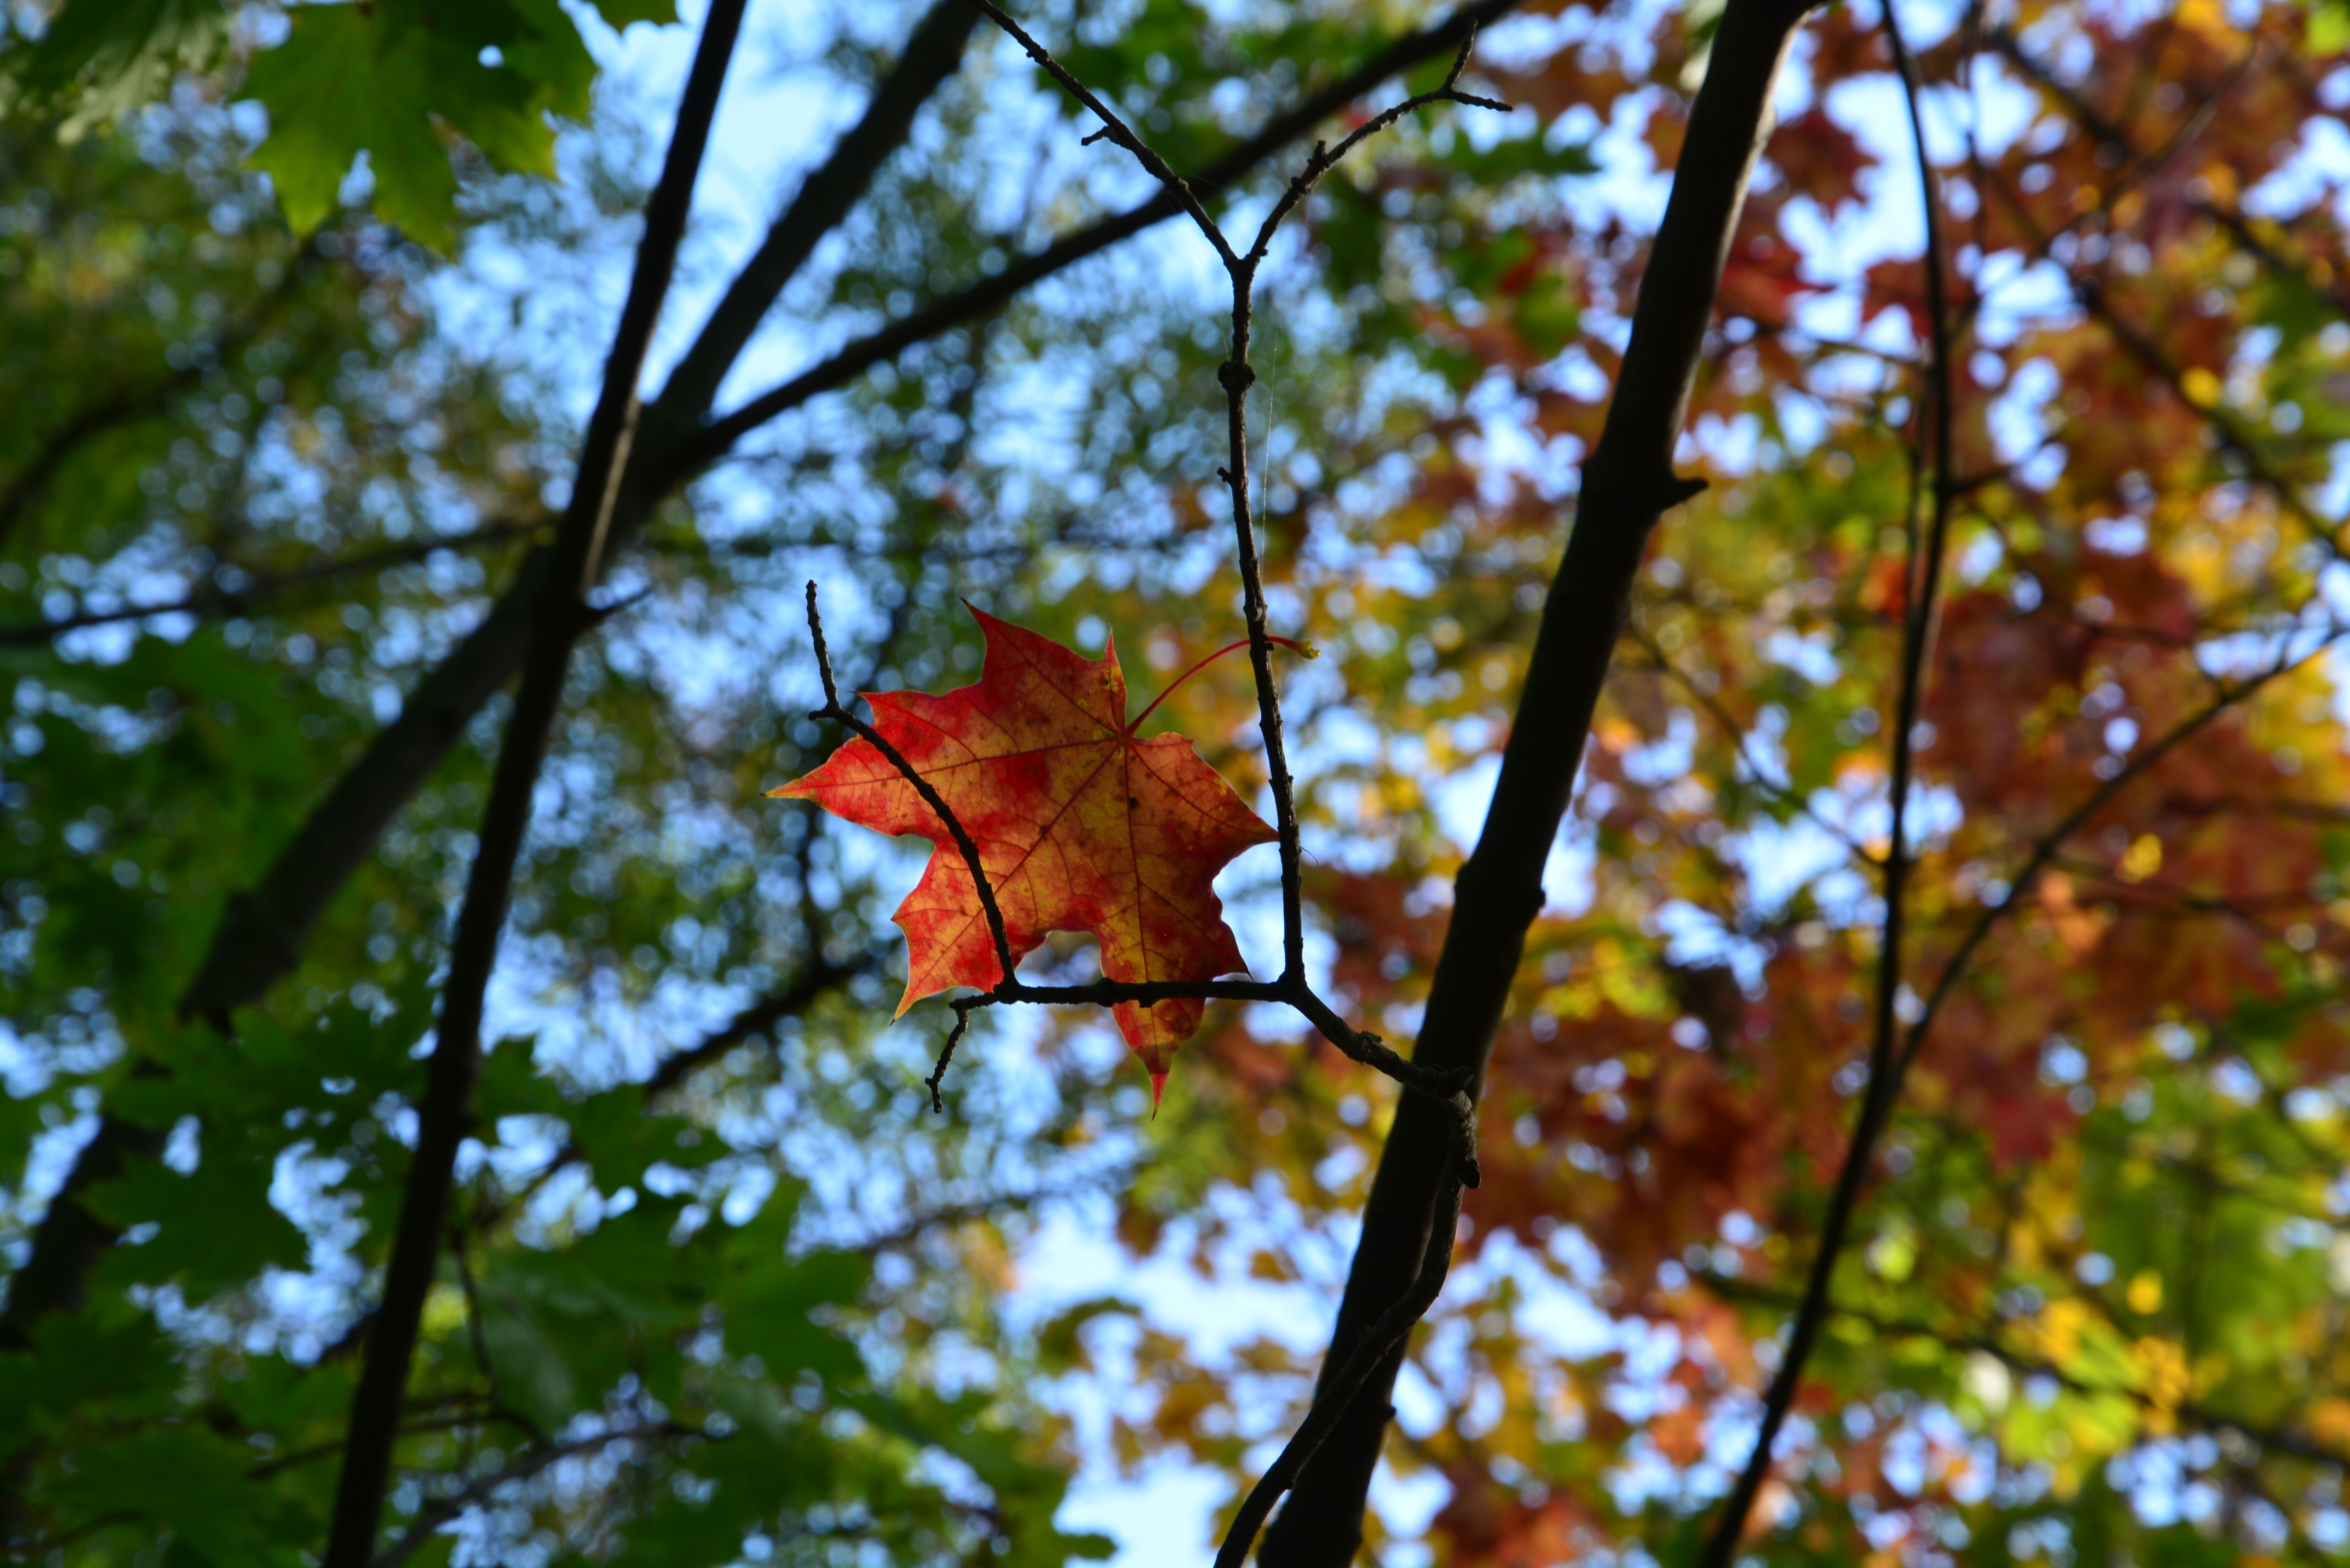
tree, nature, forest, branch, plant, sunlight, leaf, flower, foliage, green, autumn, botany, season, maple tree, trees, deciduous, woodland, natural environment, woody plant, fennakadva